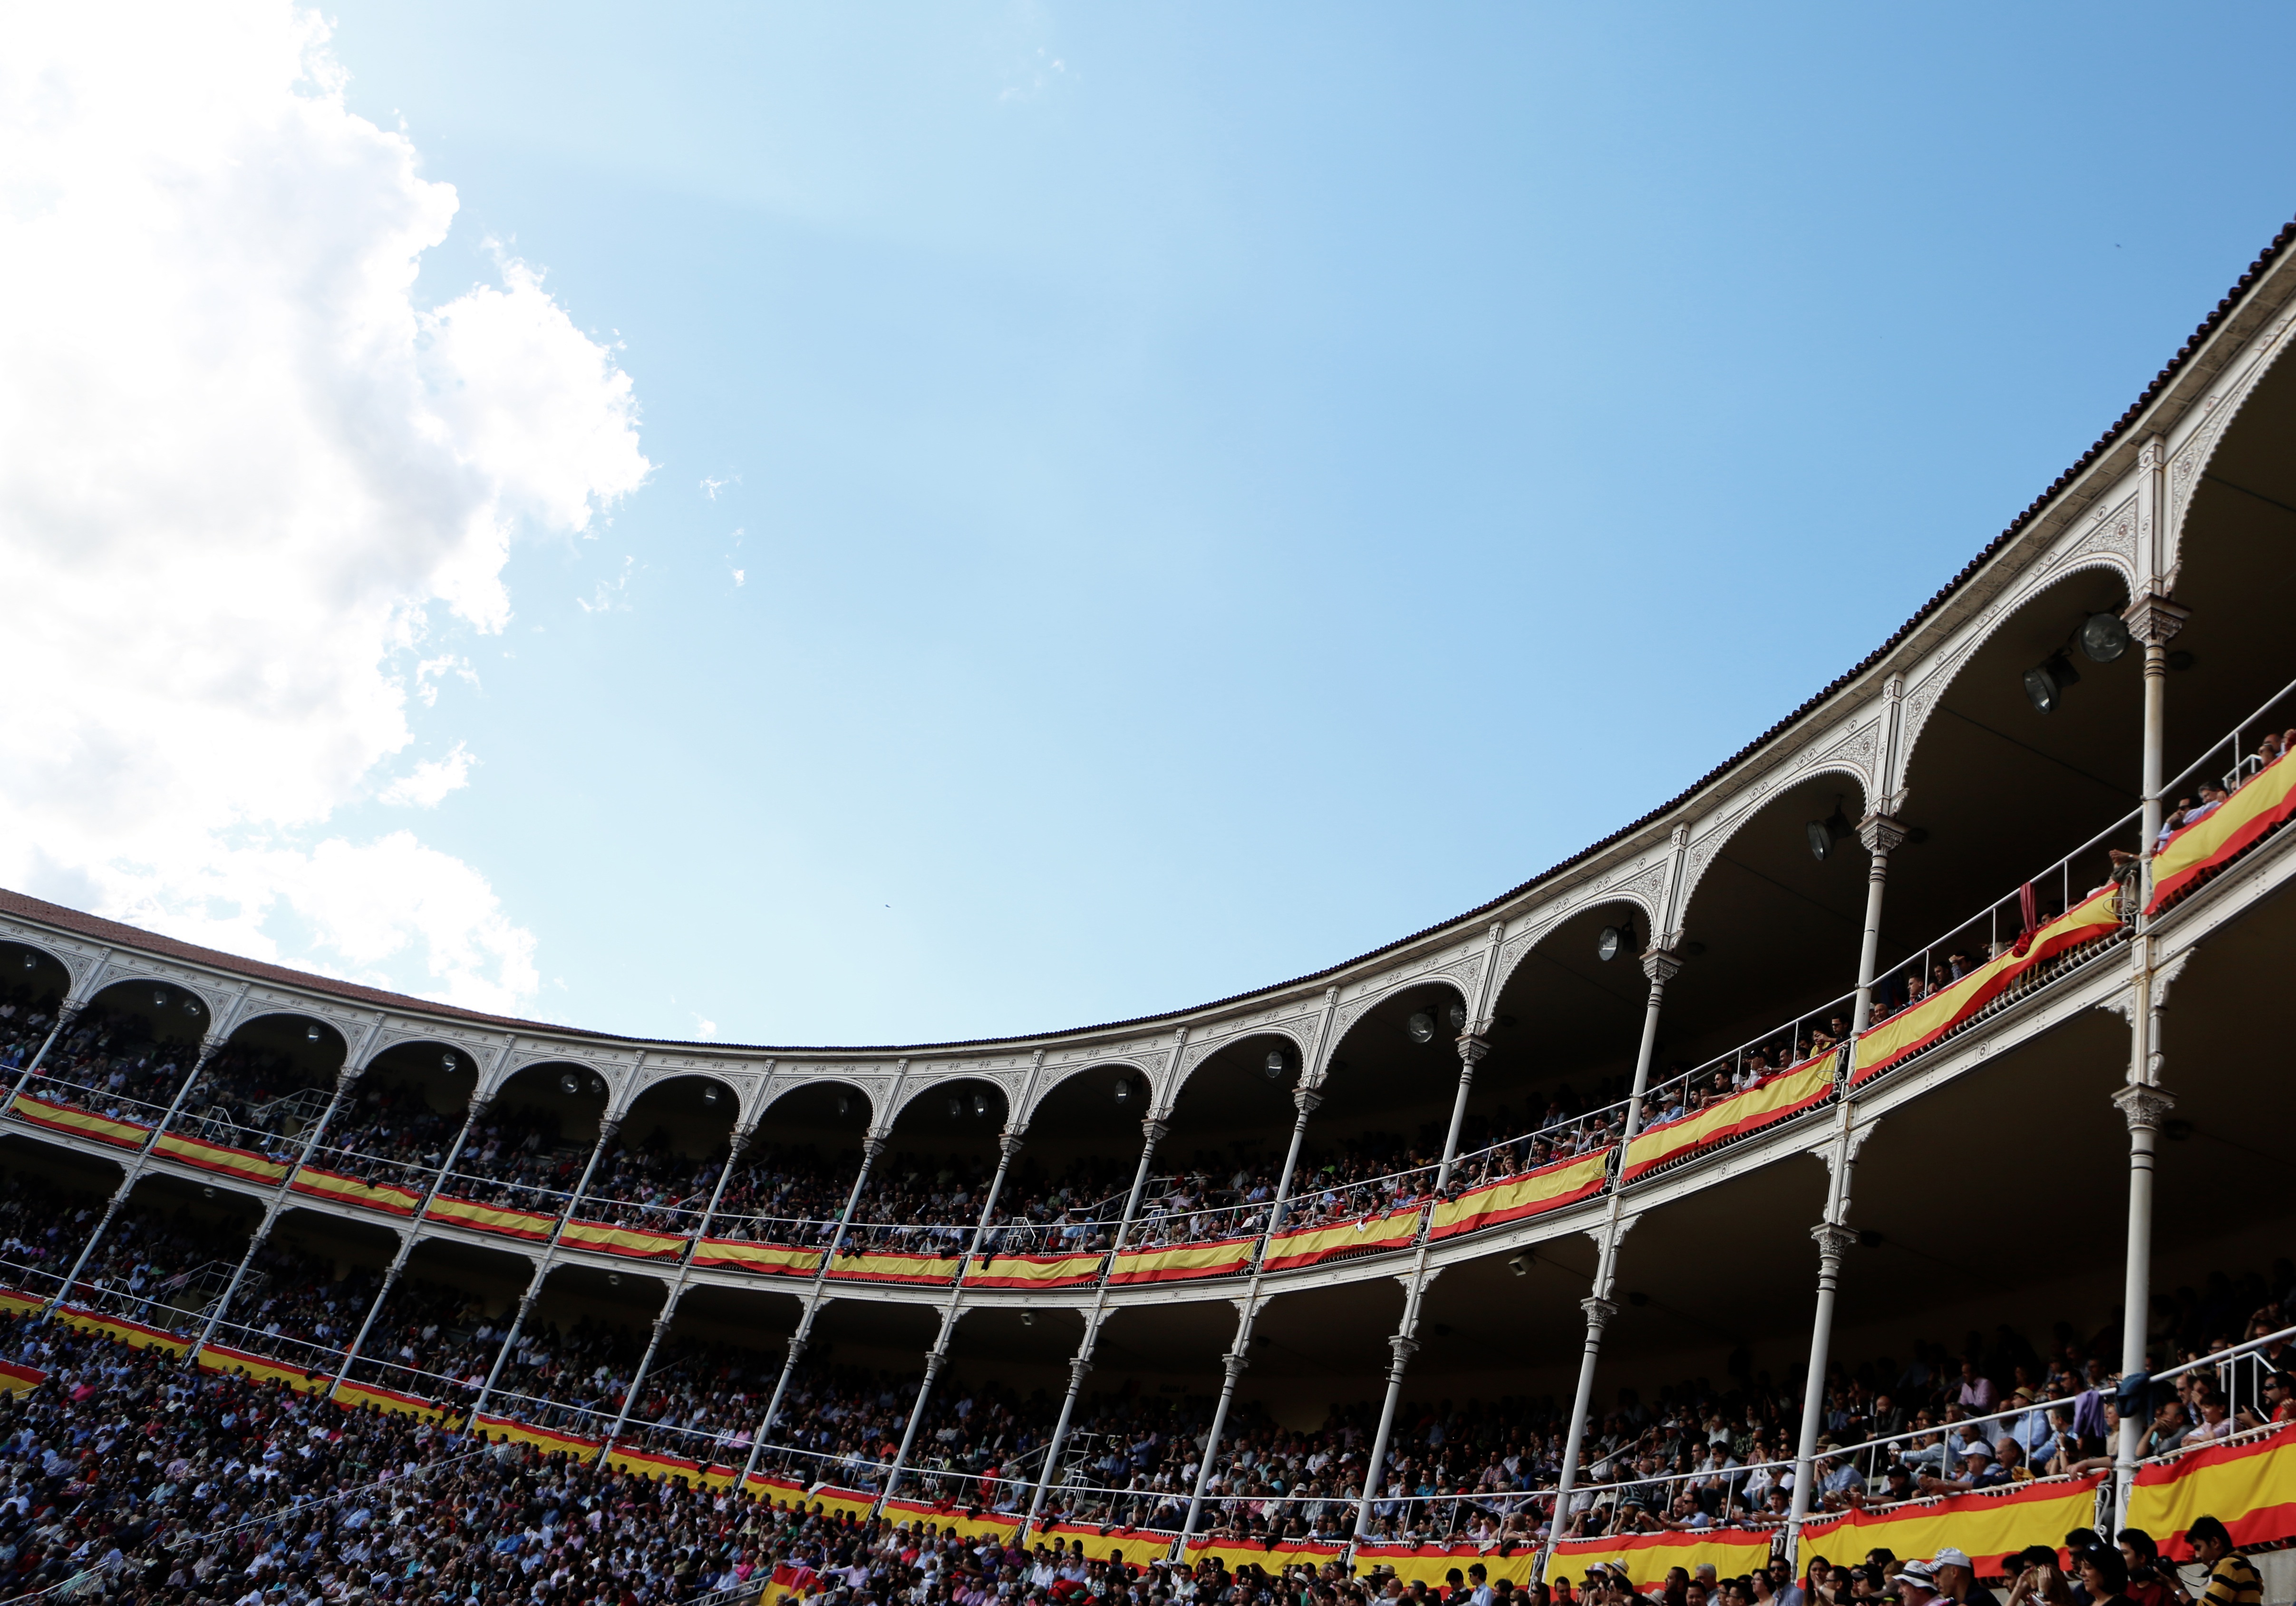
structure, people, sky, crowd, blue, stadium, clouds, arena, race track, spectators, geographical feature, atmosphere of earth, sport venue, soccer specific stadium